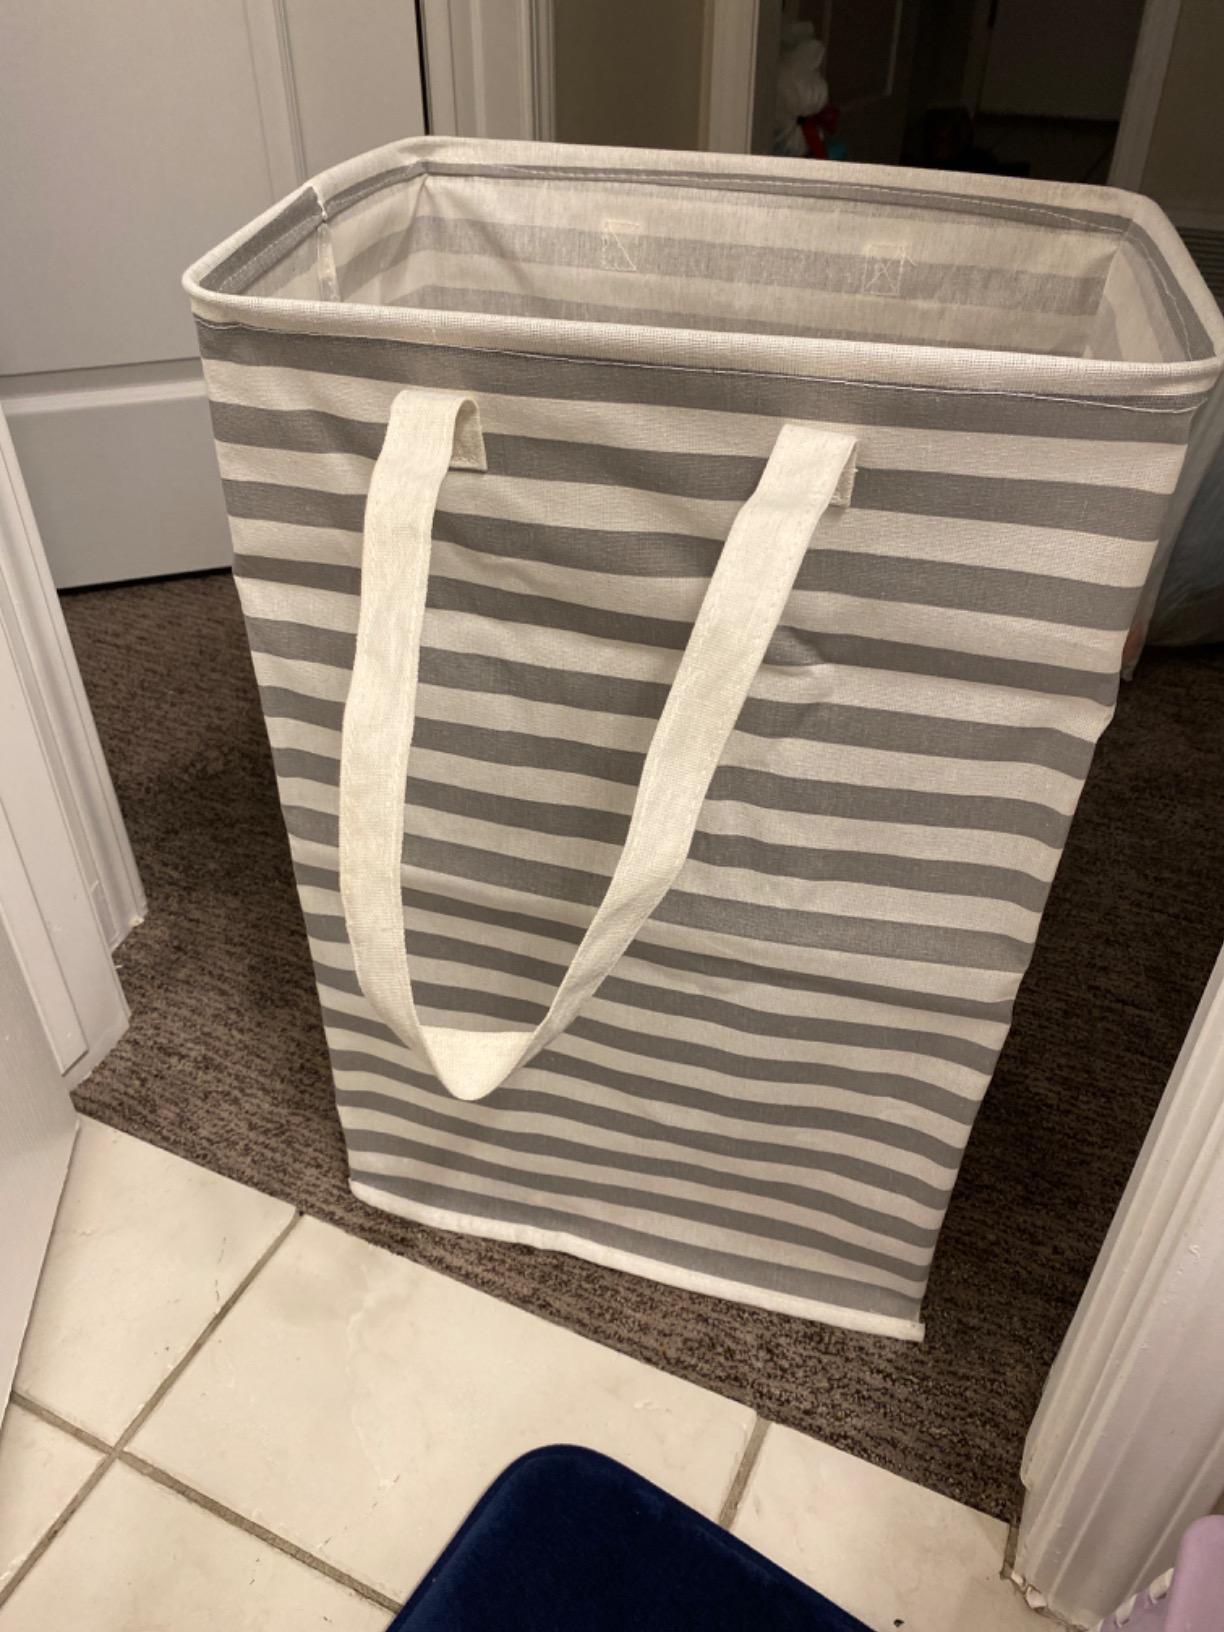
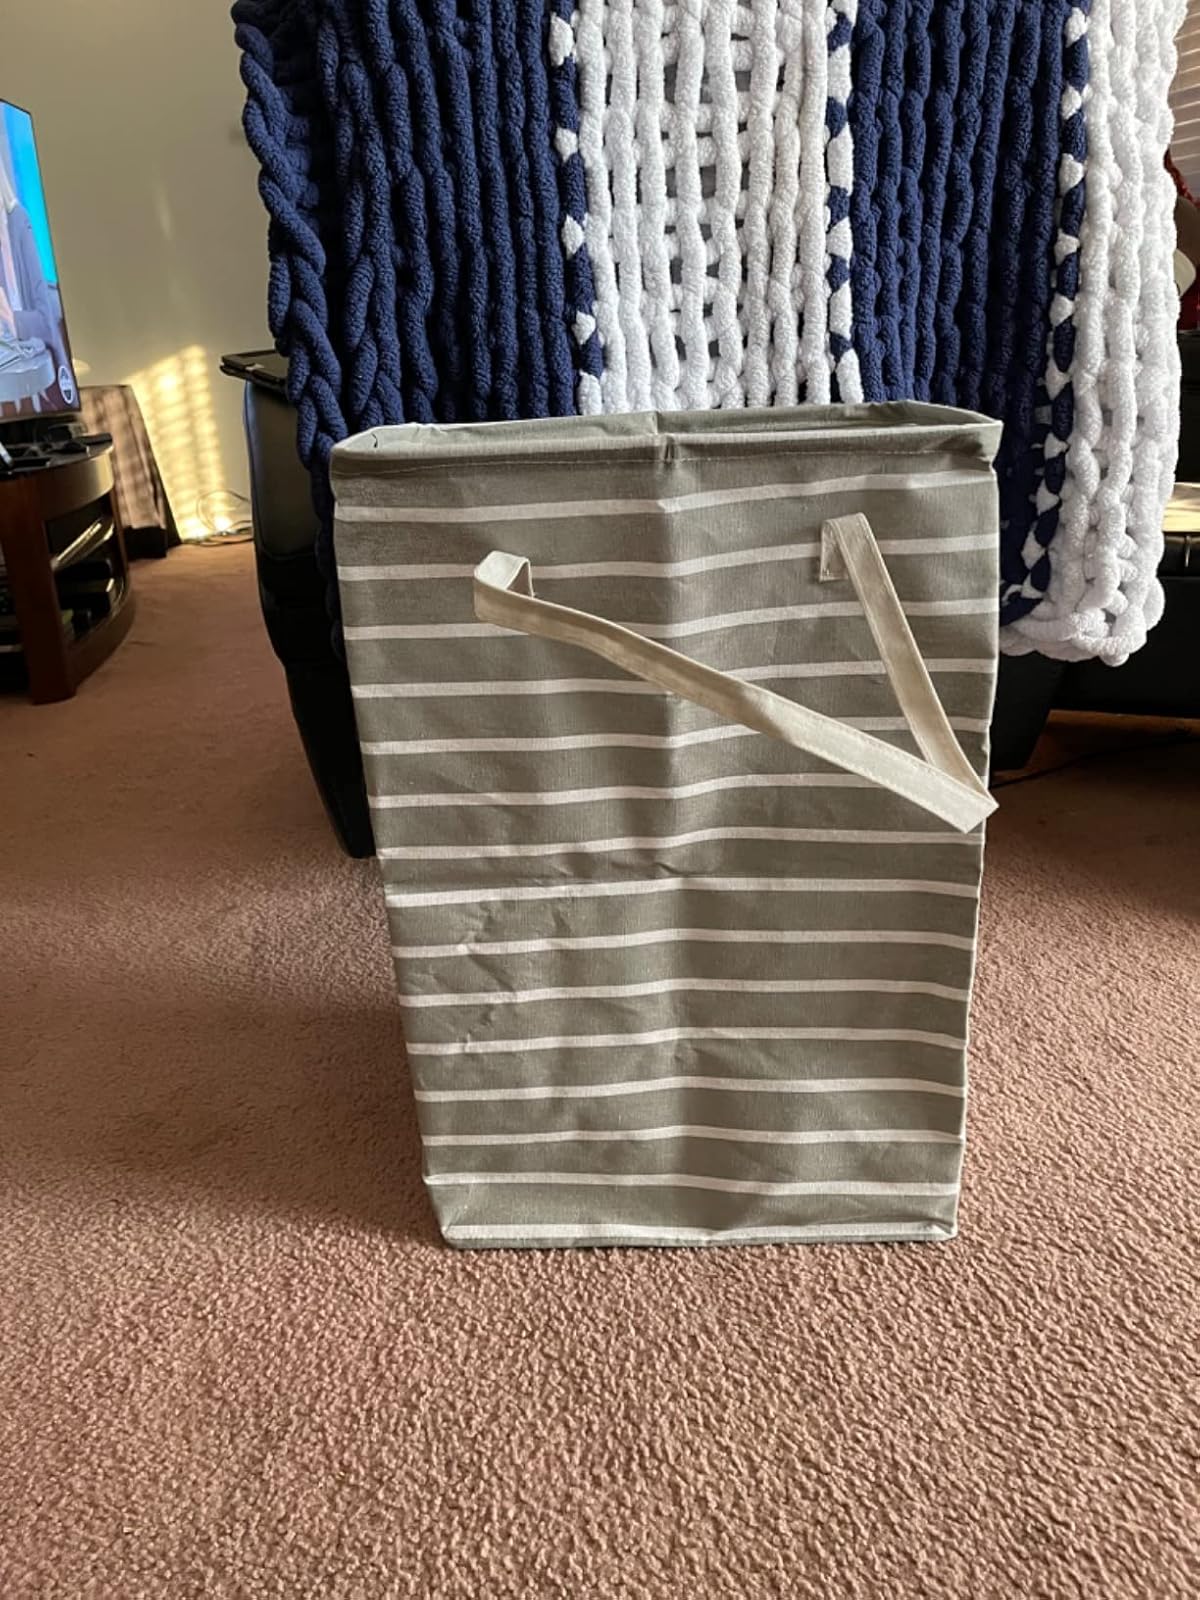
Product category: items_hamper
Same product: no